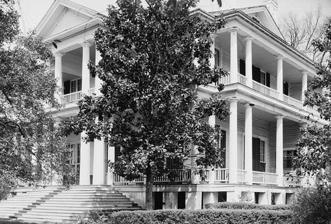
Building: Cool Springs (Camden, South Carolina)
Country: United States of America
Year built: 1832
Historic house in South Carolina, United States United States historic place Cool Springs U.S. National Register of Historic Places Cool Springs, HABS Photo Show map of South Carolina Show map of the United States Location 726 Kershaw Highway, near Camden, South Carolina Coordinates 34°17′37″N 80°36′36″W / 34.29361°N 80.61000°W / 34.29361; -80.61000 Area 16 acres (6.5 ha) Built c. 1832 ( 1832 ) , c. 1850 Architect Reuben Hamilton Architectural style Greek Revival NRHP reference No. 89001596 Added to NRHP September 28, 1989 Cool Springs is a historic home located near Camden , Kershaw County, South Carolina . It was built about 1832, and is a two-story Greek Revival style house on a raised brick basement. The original house was remodeled in the 1850s. It features a tiered portico and verandahs , supported by 64 Doric order columns. A two-story kitchen addition was attached to the house about 1935.  Also on the property are the contributing two horse stables, a concrete piscatory, an old stone spring, a brick basin, a dam, and granite gate posts. It was listed on the National Register of Historic Places in 1989. References